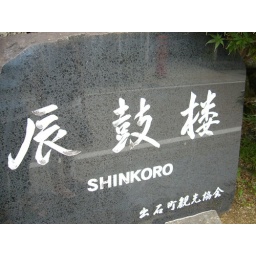
This stone is set just in front of the clock tower.